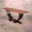
Label: table